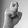
ASL letter: X